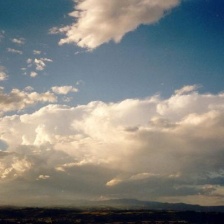
Cloud type: Cumulonimbus